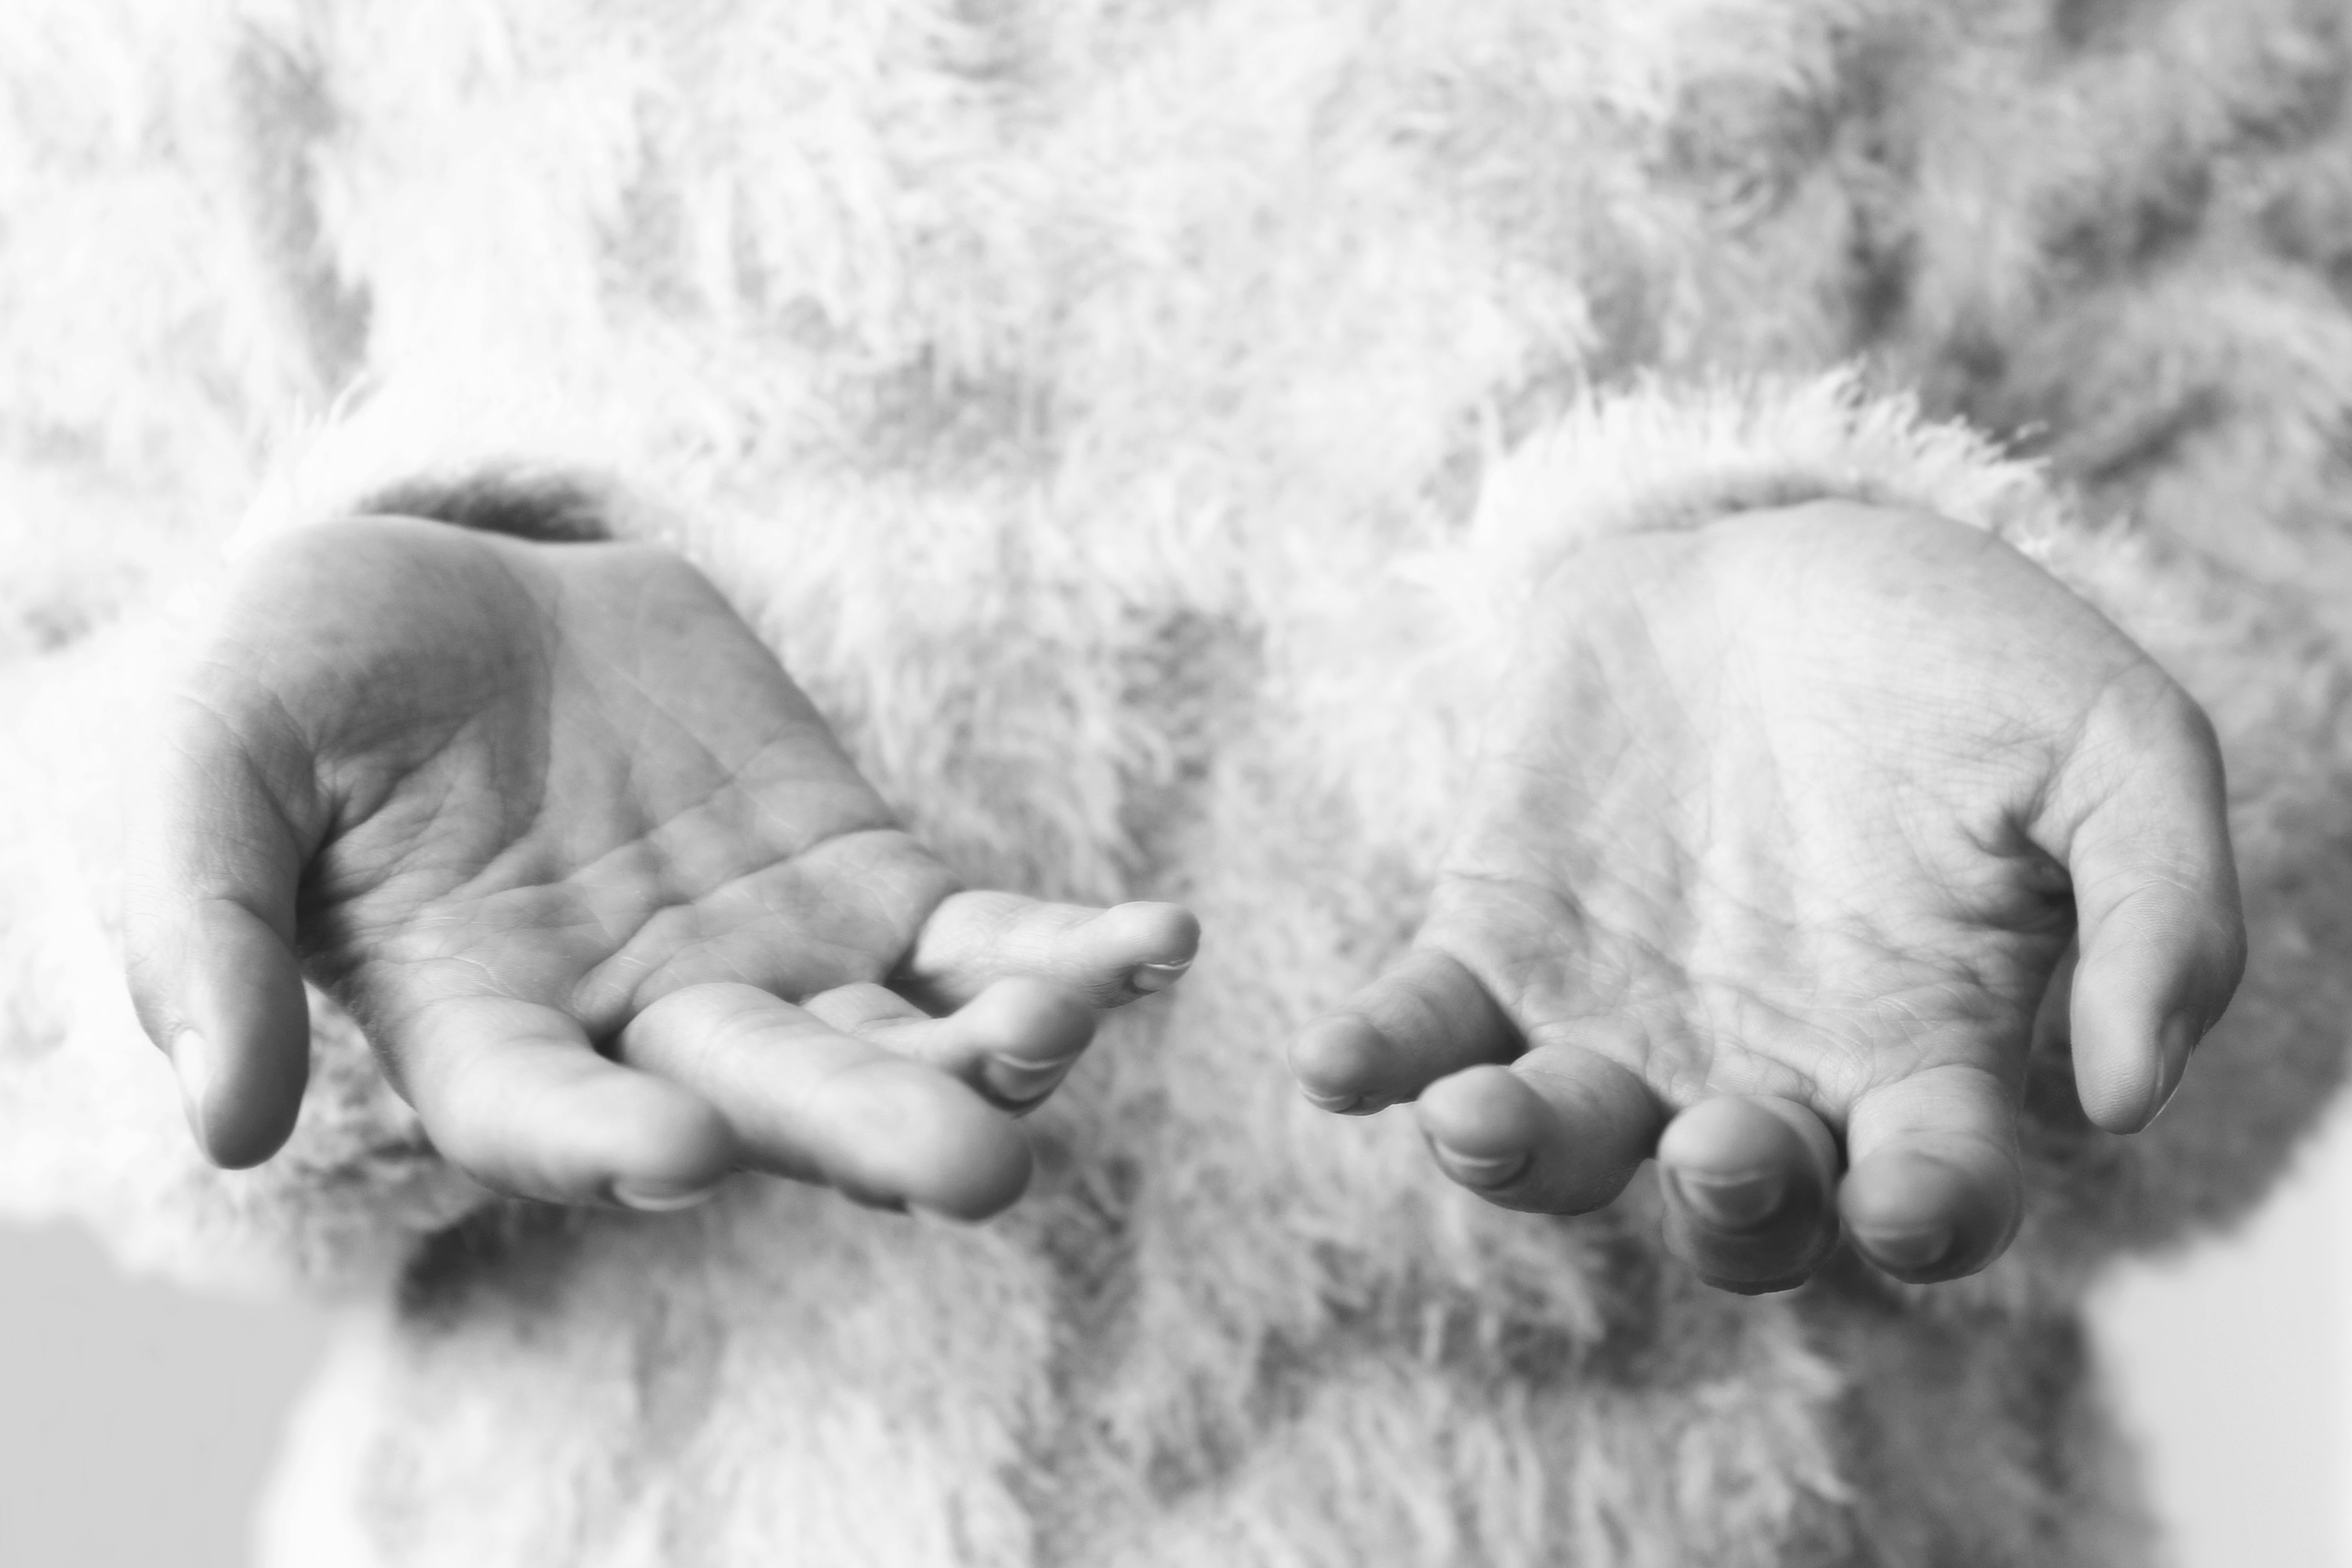
hand, person, black and white, girl, woman, photography, star, female, young, finger, child, monochrome, sweater, drawing, hands, fingernails, skin, nails, keep, body, femininity, feeling, sensual, interaction, fashionable, sense, monochrome photography